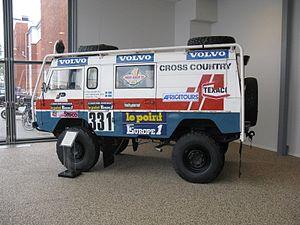
Le musée Volvo est un musée à Göteborg. Il retrace l'histoire du principal constructeur automobile suédois, Volvo.